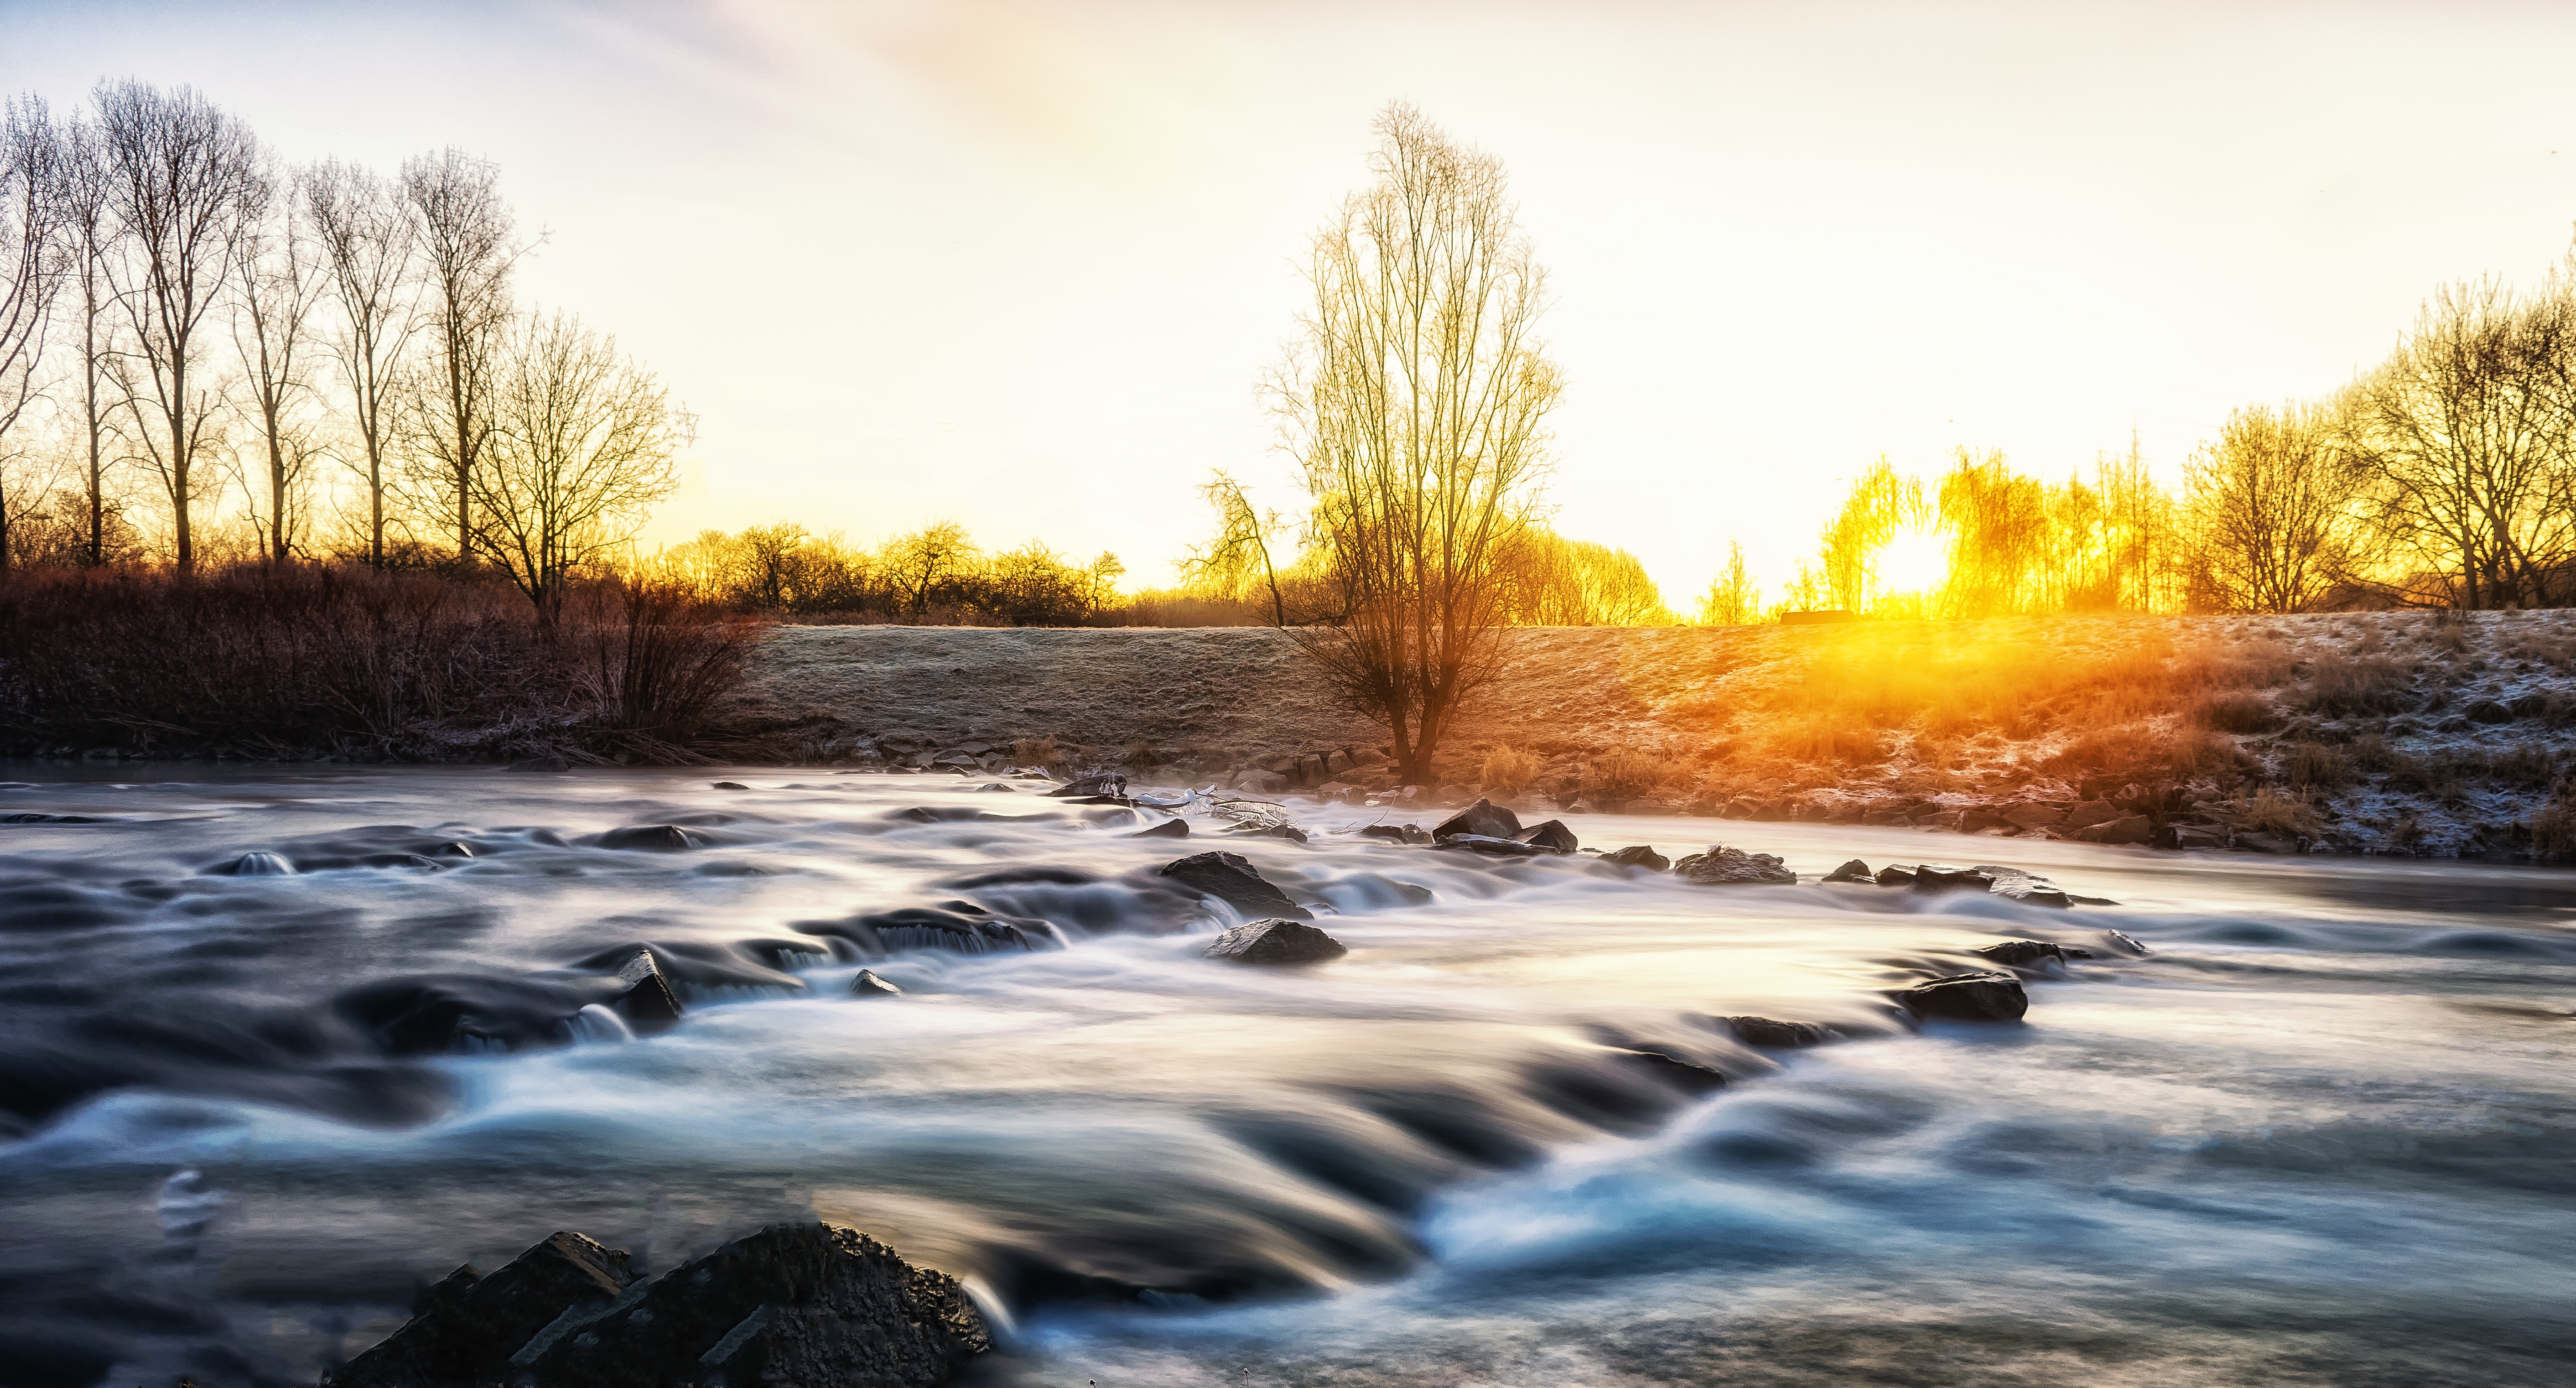
landscape, water, nature, wilderness, silhouette, winter, sun, fog, sunrise, sunset, sunlight, morning, shore, wave, dawn, atmosphere, river, dusk, stream, evening, golden, reflection, autumn, rapid, romantic, season, body of water, mood, morgenstimmung, wupper, atmospheric phenomenon